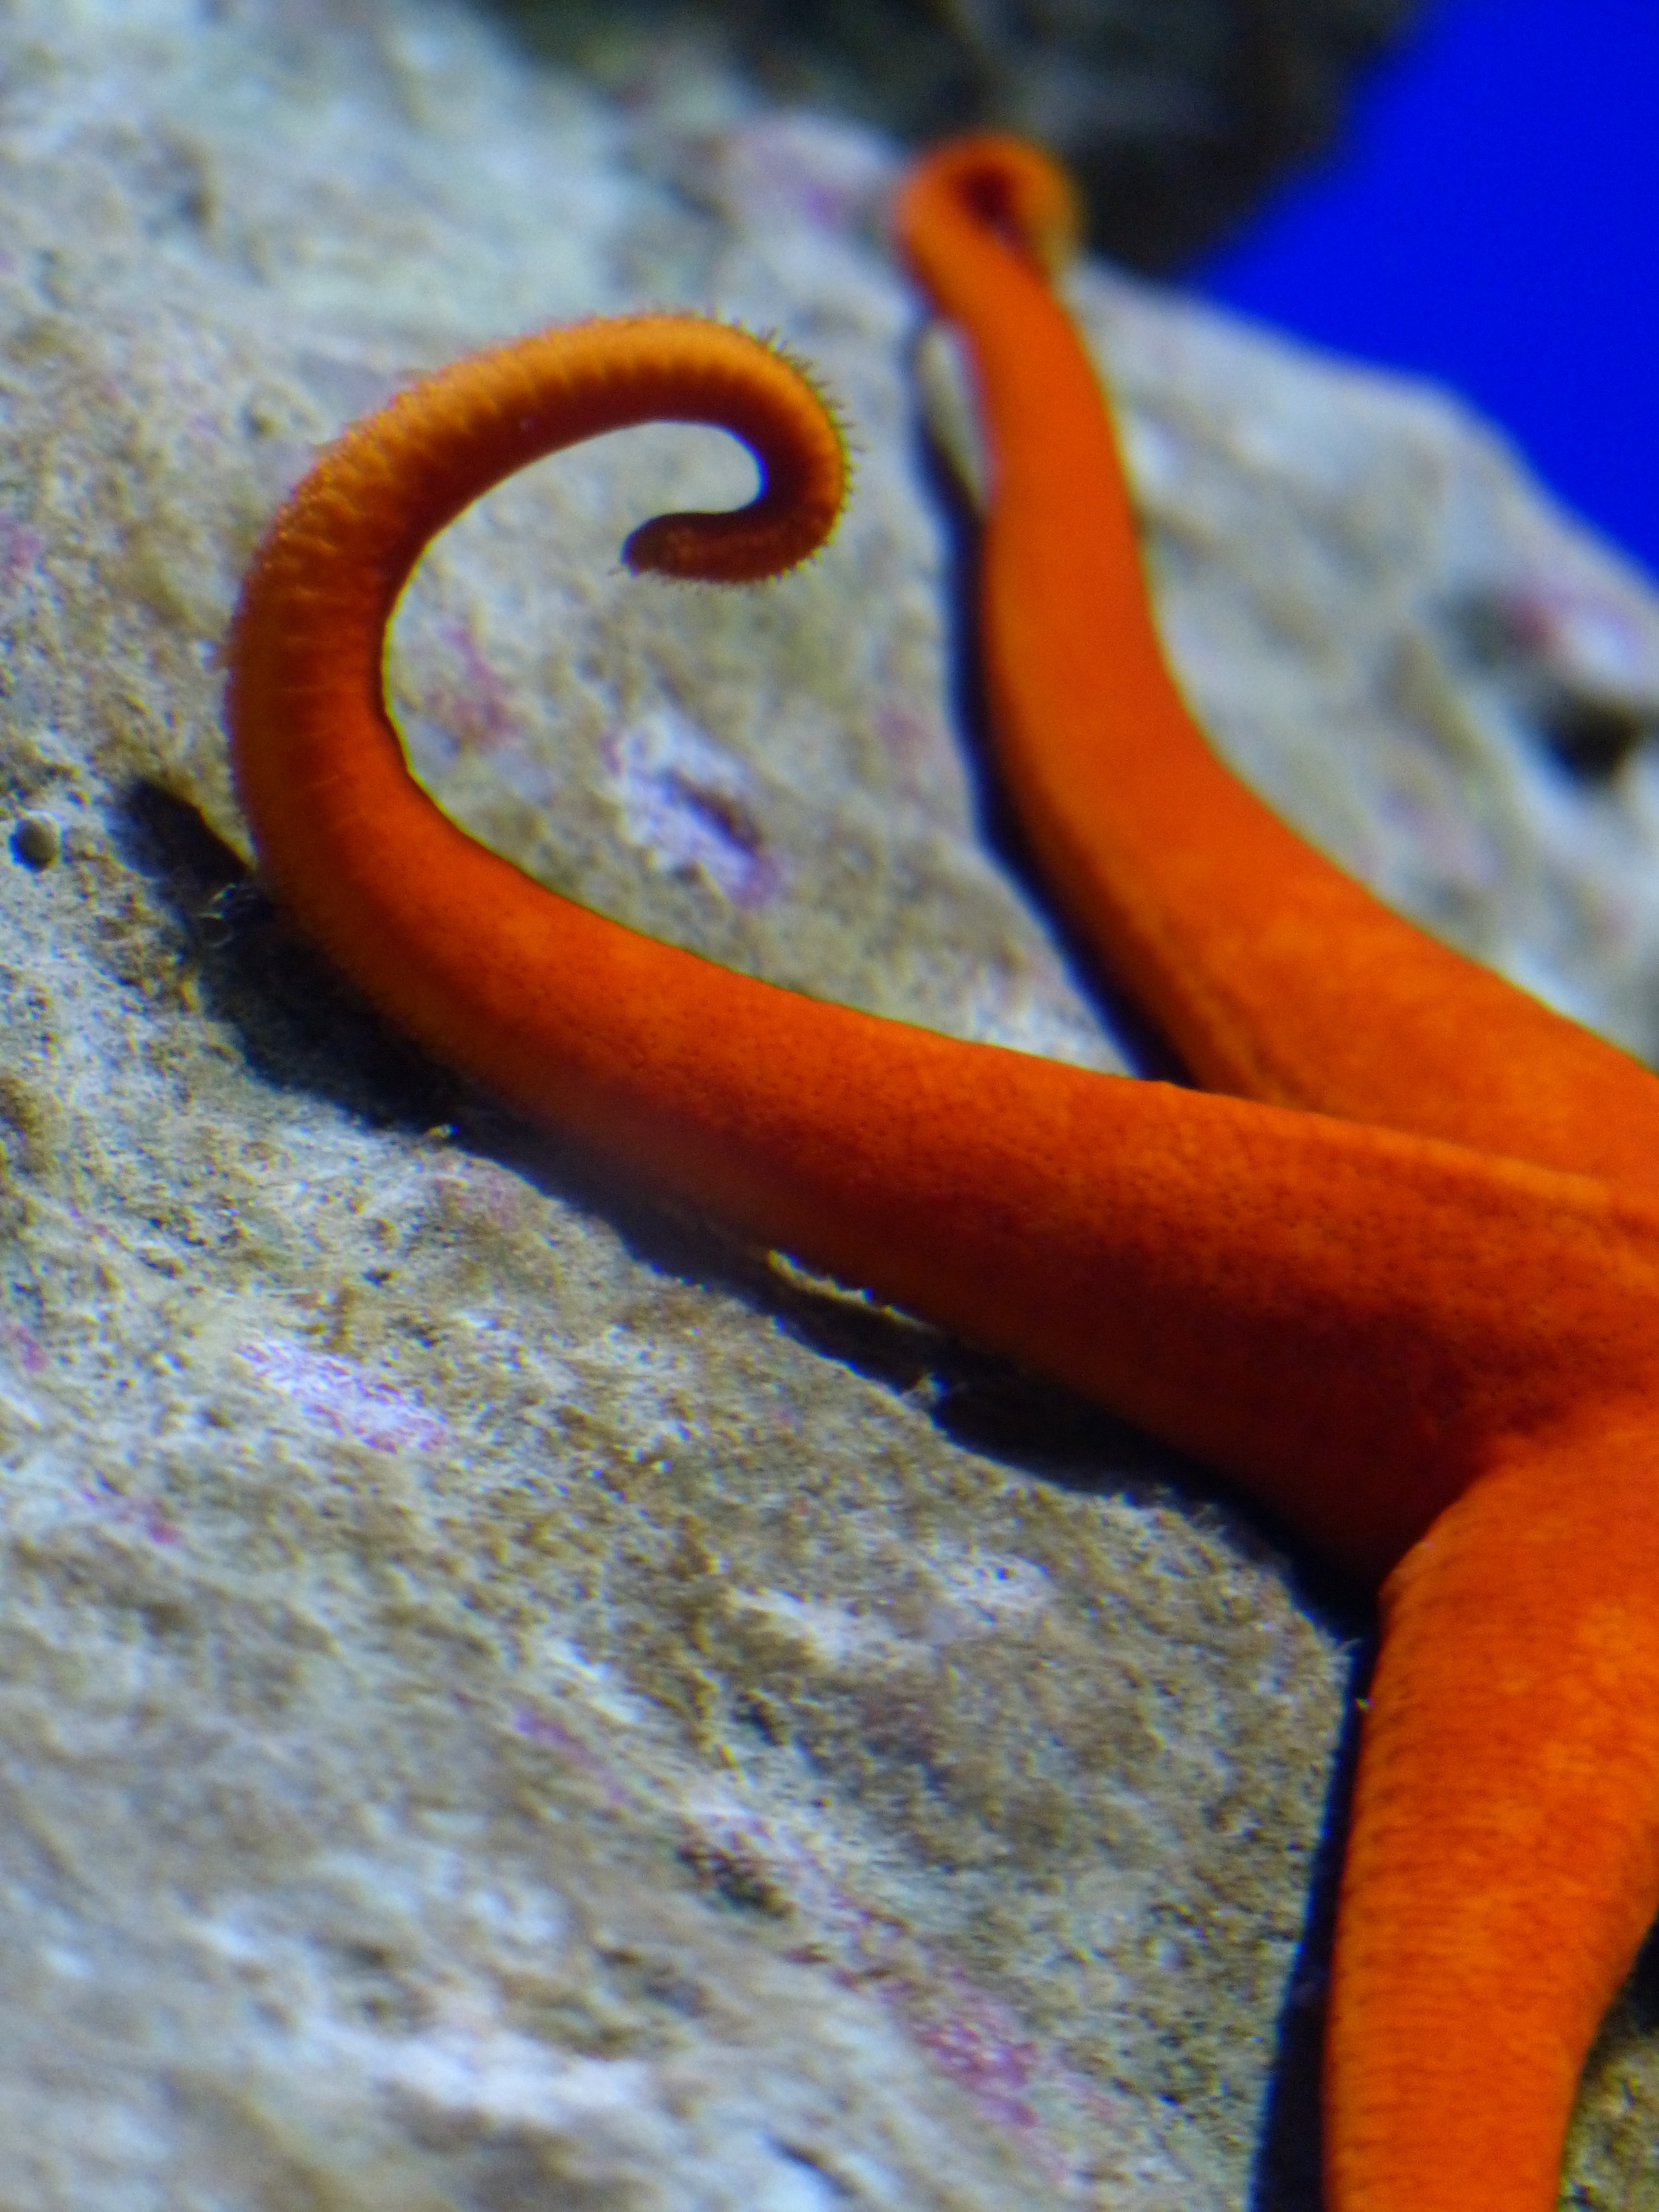
animal, red, biology, fish, starfish, sea animal, invertebrate, close up, meeresbewohner, macro photography, marine biology, echinoderms, red starfish, leiaster speciosus, splendor starfish, echinasteridae, asteroidea, eleutherozoe, purple star, echinaster sepositus